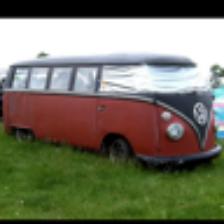
Label: NonHuman